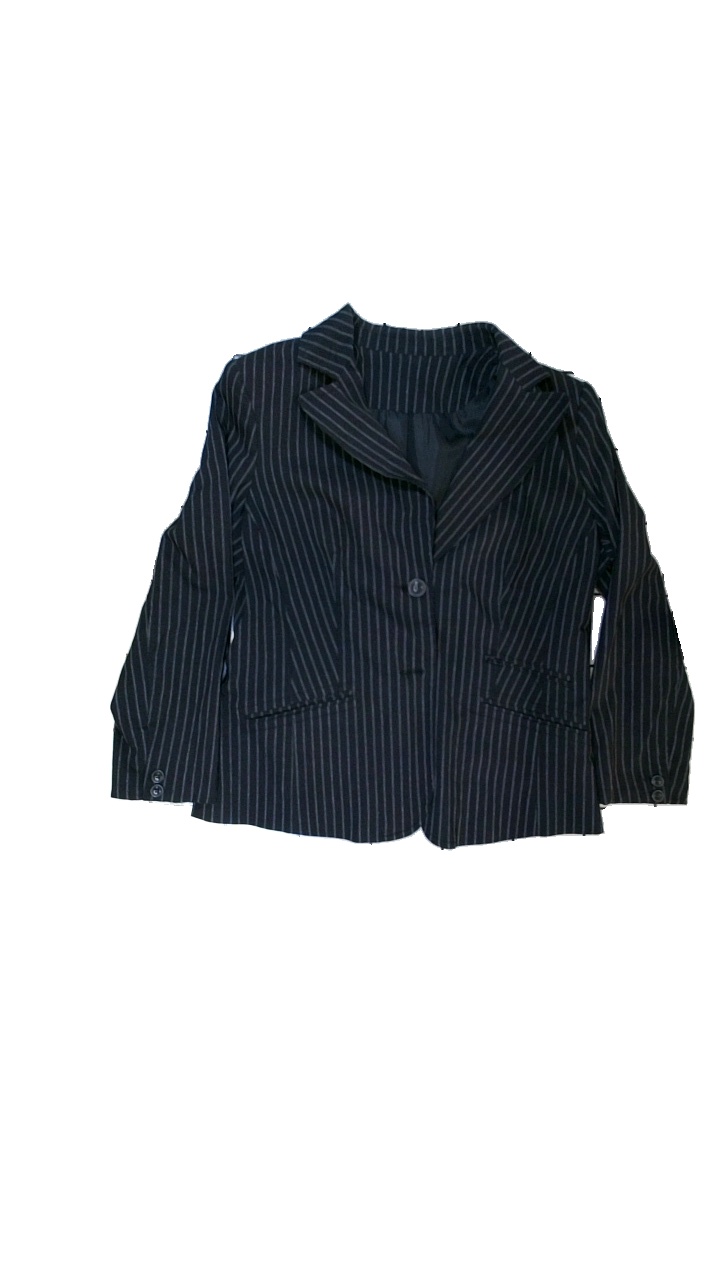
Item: Jacket (Ladies)
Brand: Missing
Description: Blue jacket with white stripes
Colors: Blue, White
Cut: Tight
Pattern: Striped
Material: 87% cotton, 13% ?
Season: All
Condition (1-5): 1
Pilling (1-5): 5
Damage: Sweat stain
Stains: Major
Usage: Export
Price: <50